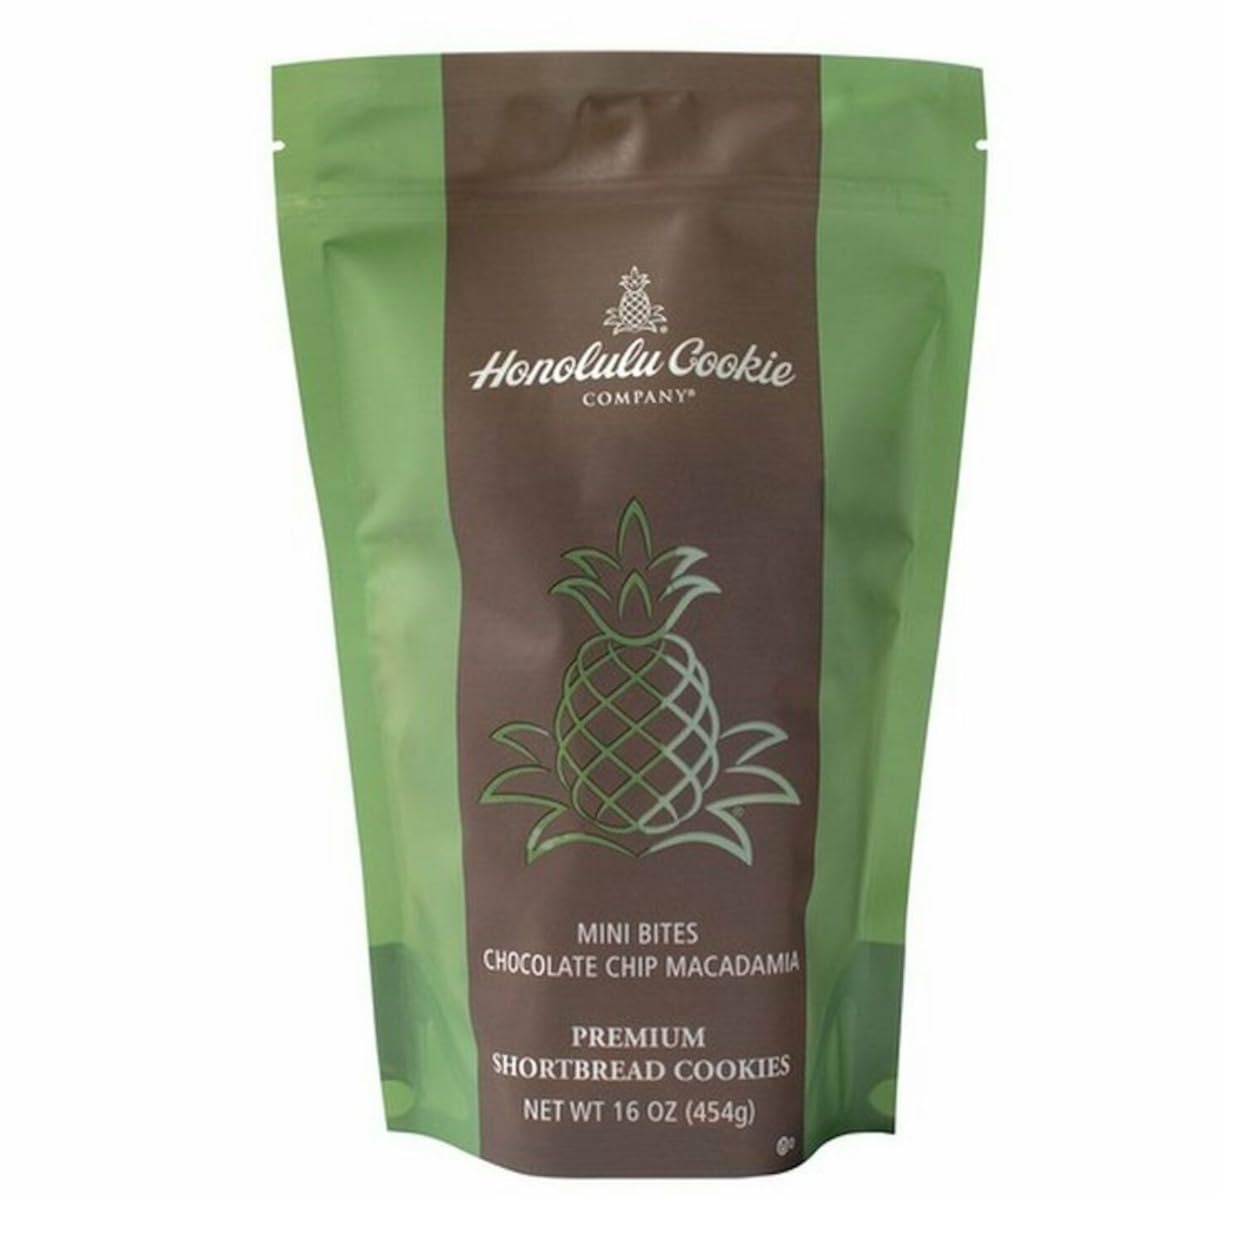
Item Name: Honolulu Cookie Company Mini Bites Chocolate Chip Macadamia Premium Shortbread Cookies 16oz 454g
Value: 16.0
Unit: Ounce

Price: 25